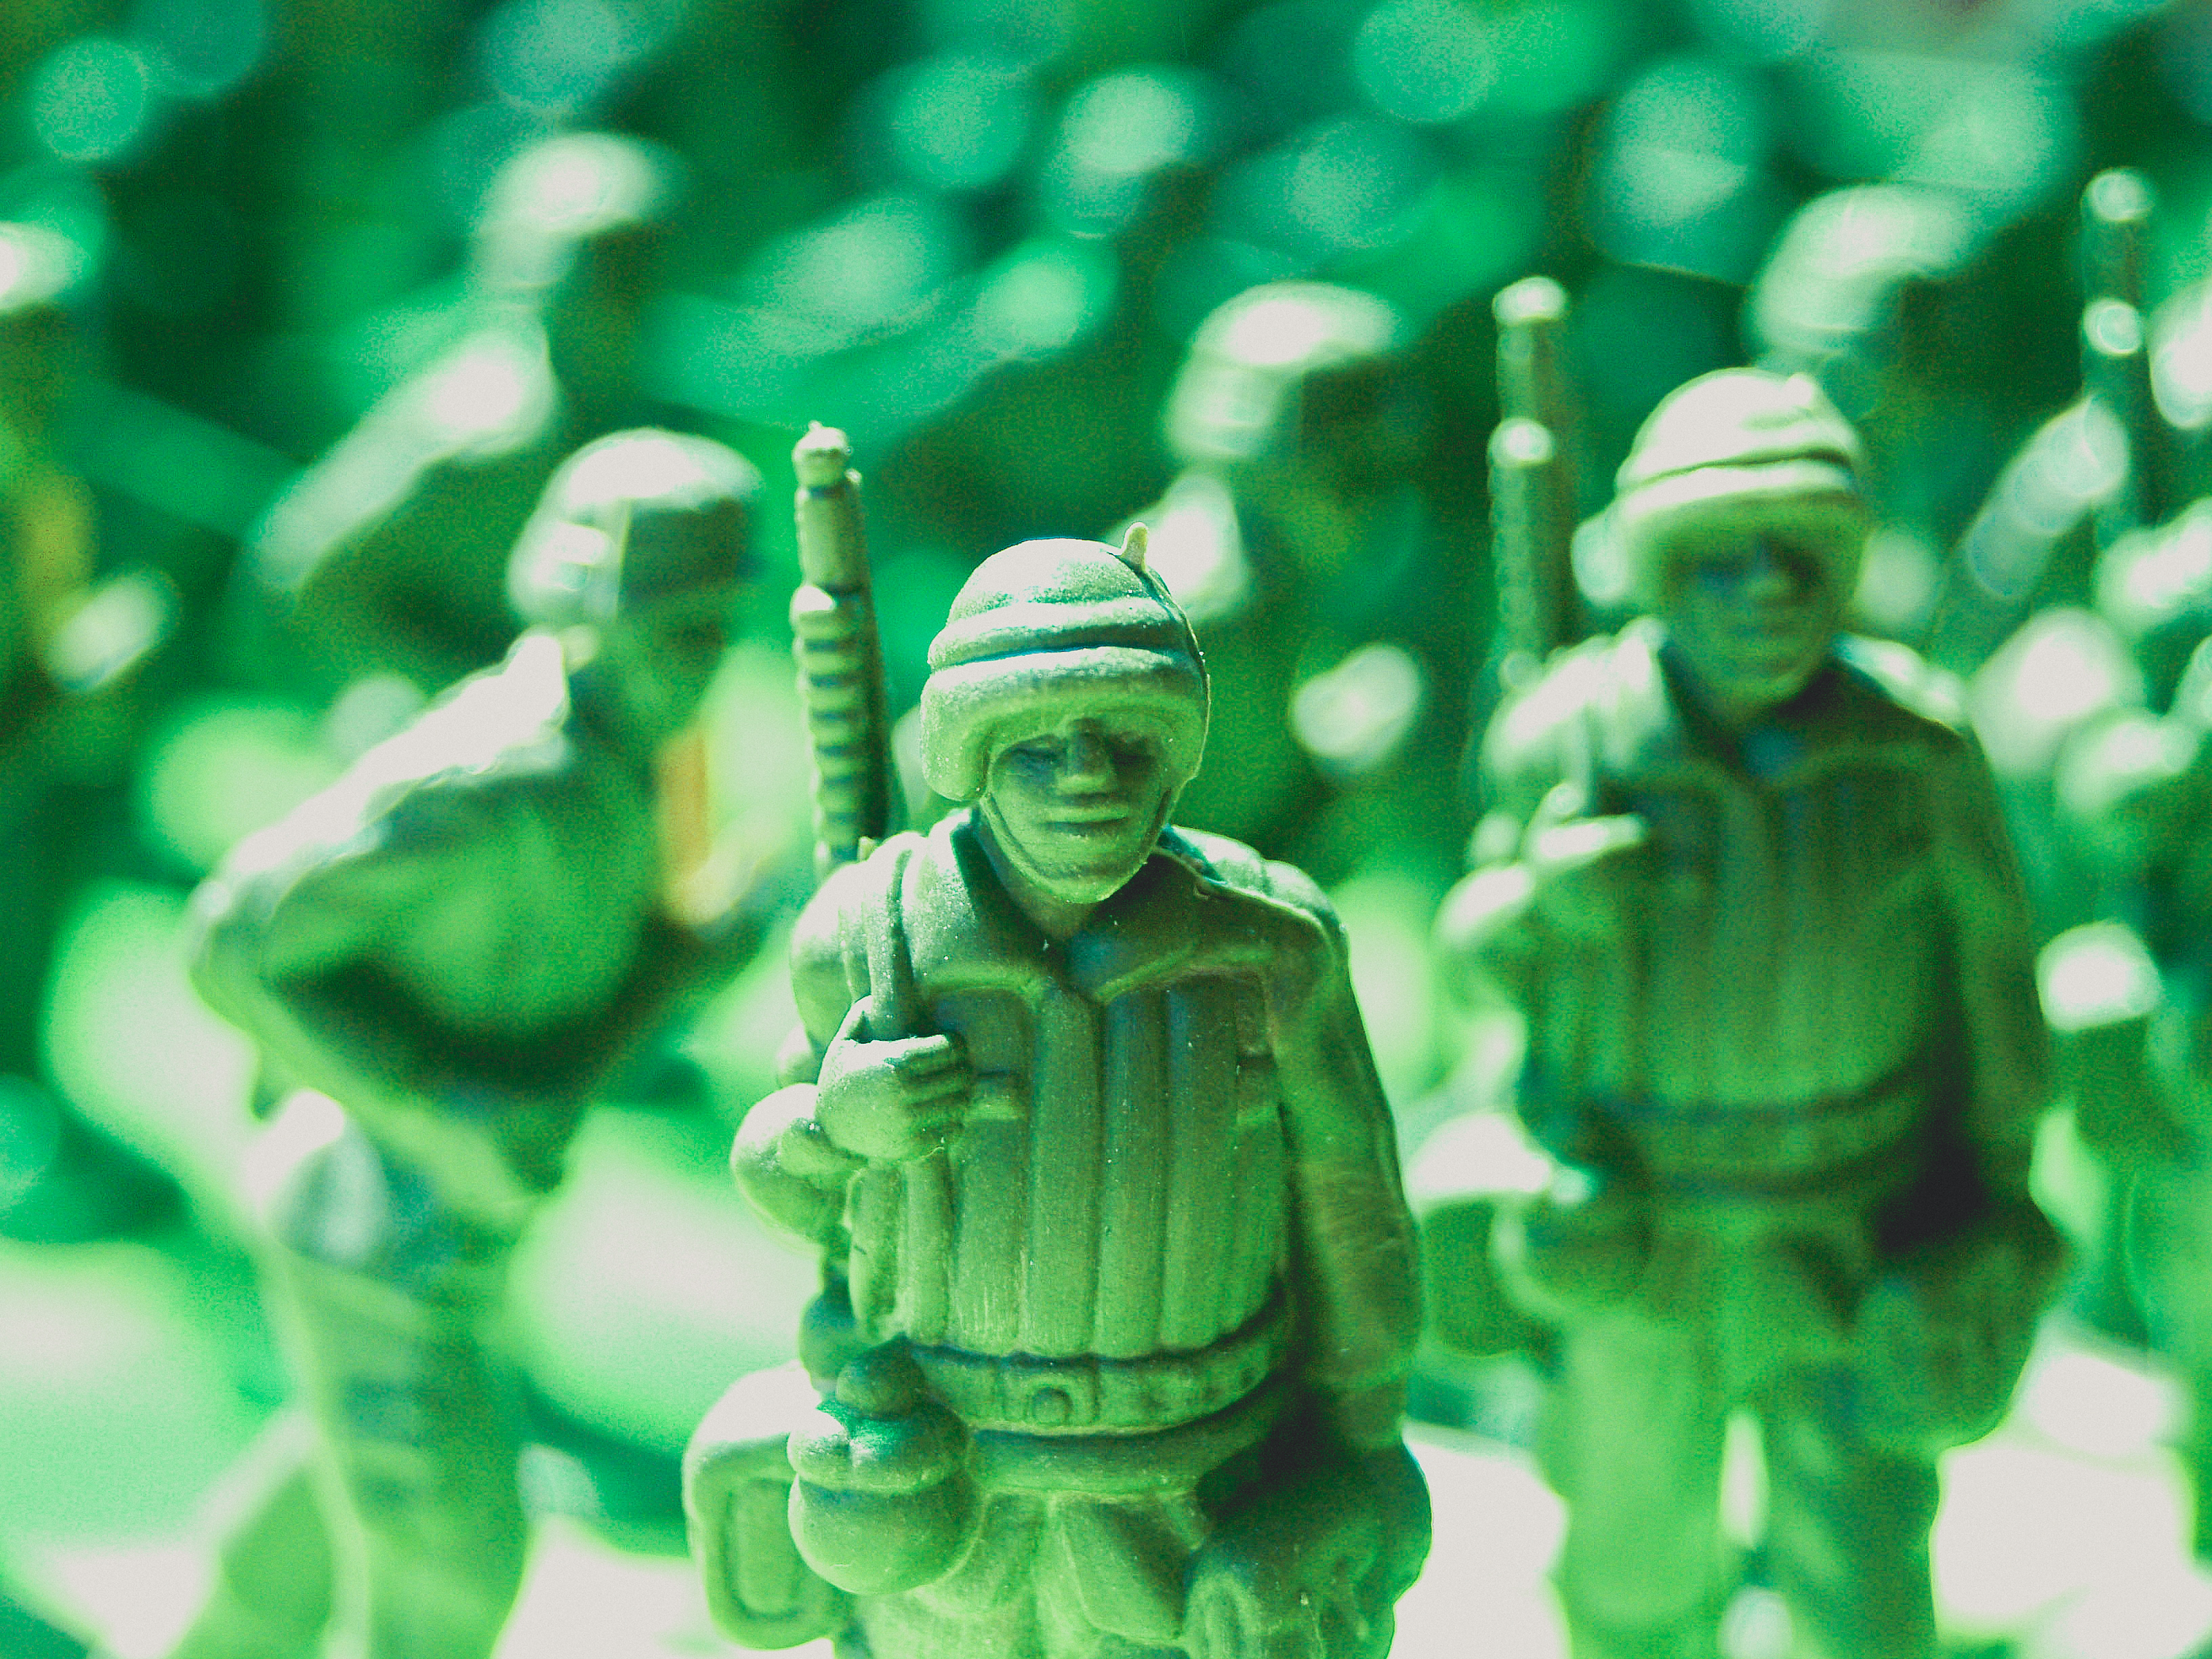
war, plastic, small, army, green, toy, weapon, military, gun, soldier, combat, tiny, isolated, object, model, troop, miniature, white, figurine, commando, play, man, figure, battle, attack, background, enemy, action, warfare, childhood, army men, grass, tree